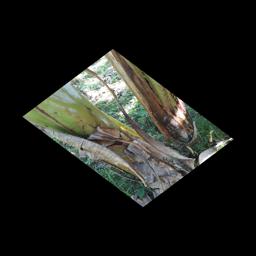
Label: PSEUDOSTEM WEEVIL